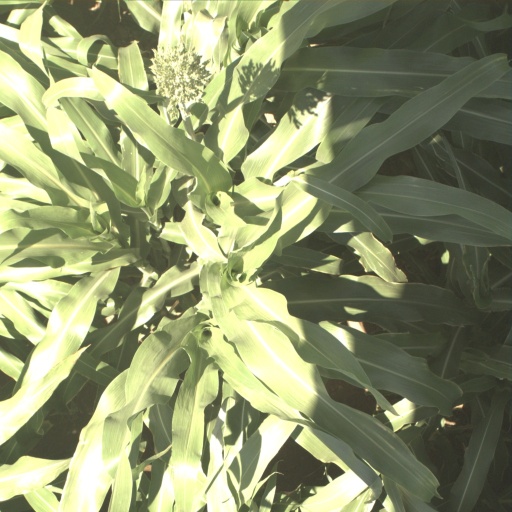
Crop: sorghum